Uniform Monday Holiday Act

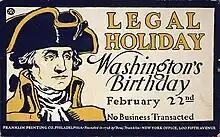
An 1890s poster showing Washington's Birthday as February 22, the date on which it always fell before being changed by the Uniform Monday Holiday Act.

The Uniform Monday Holiday Act is an Act of Congress that permanently moved two federal holidays in the United States to a Monday, being Washington's Birthday and Memorial Day, and further made Columbus Day a federal holiday, also permanently on a Monday. This created long weekends with three days off ending with the holidays, such as Memorial Day Weekend.